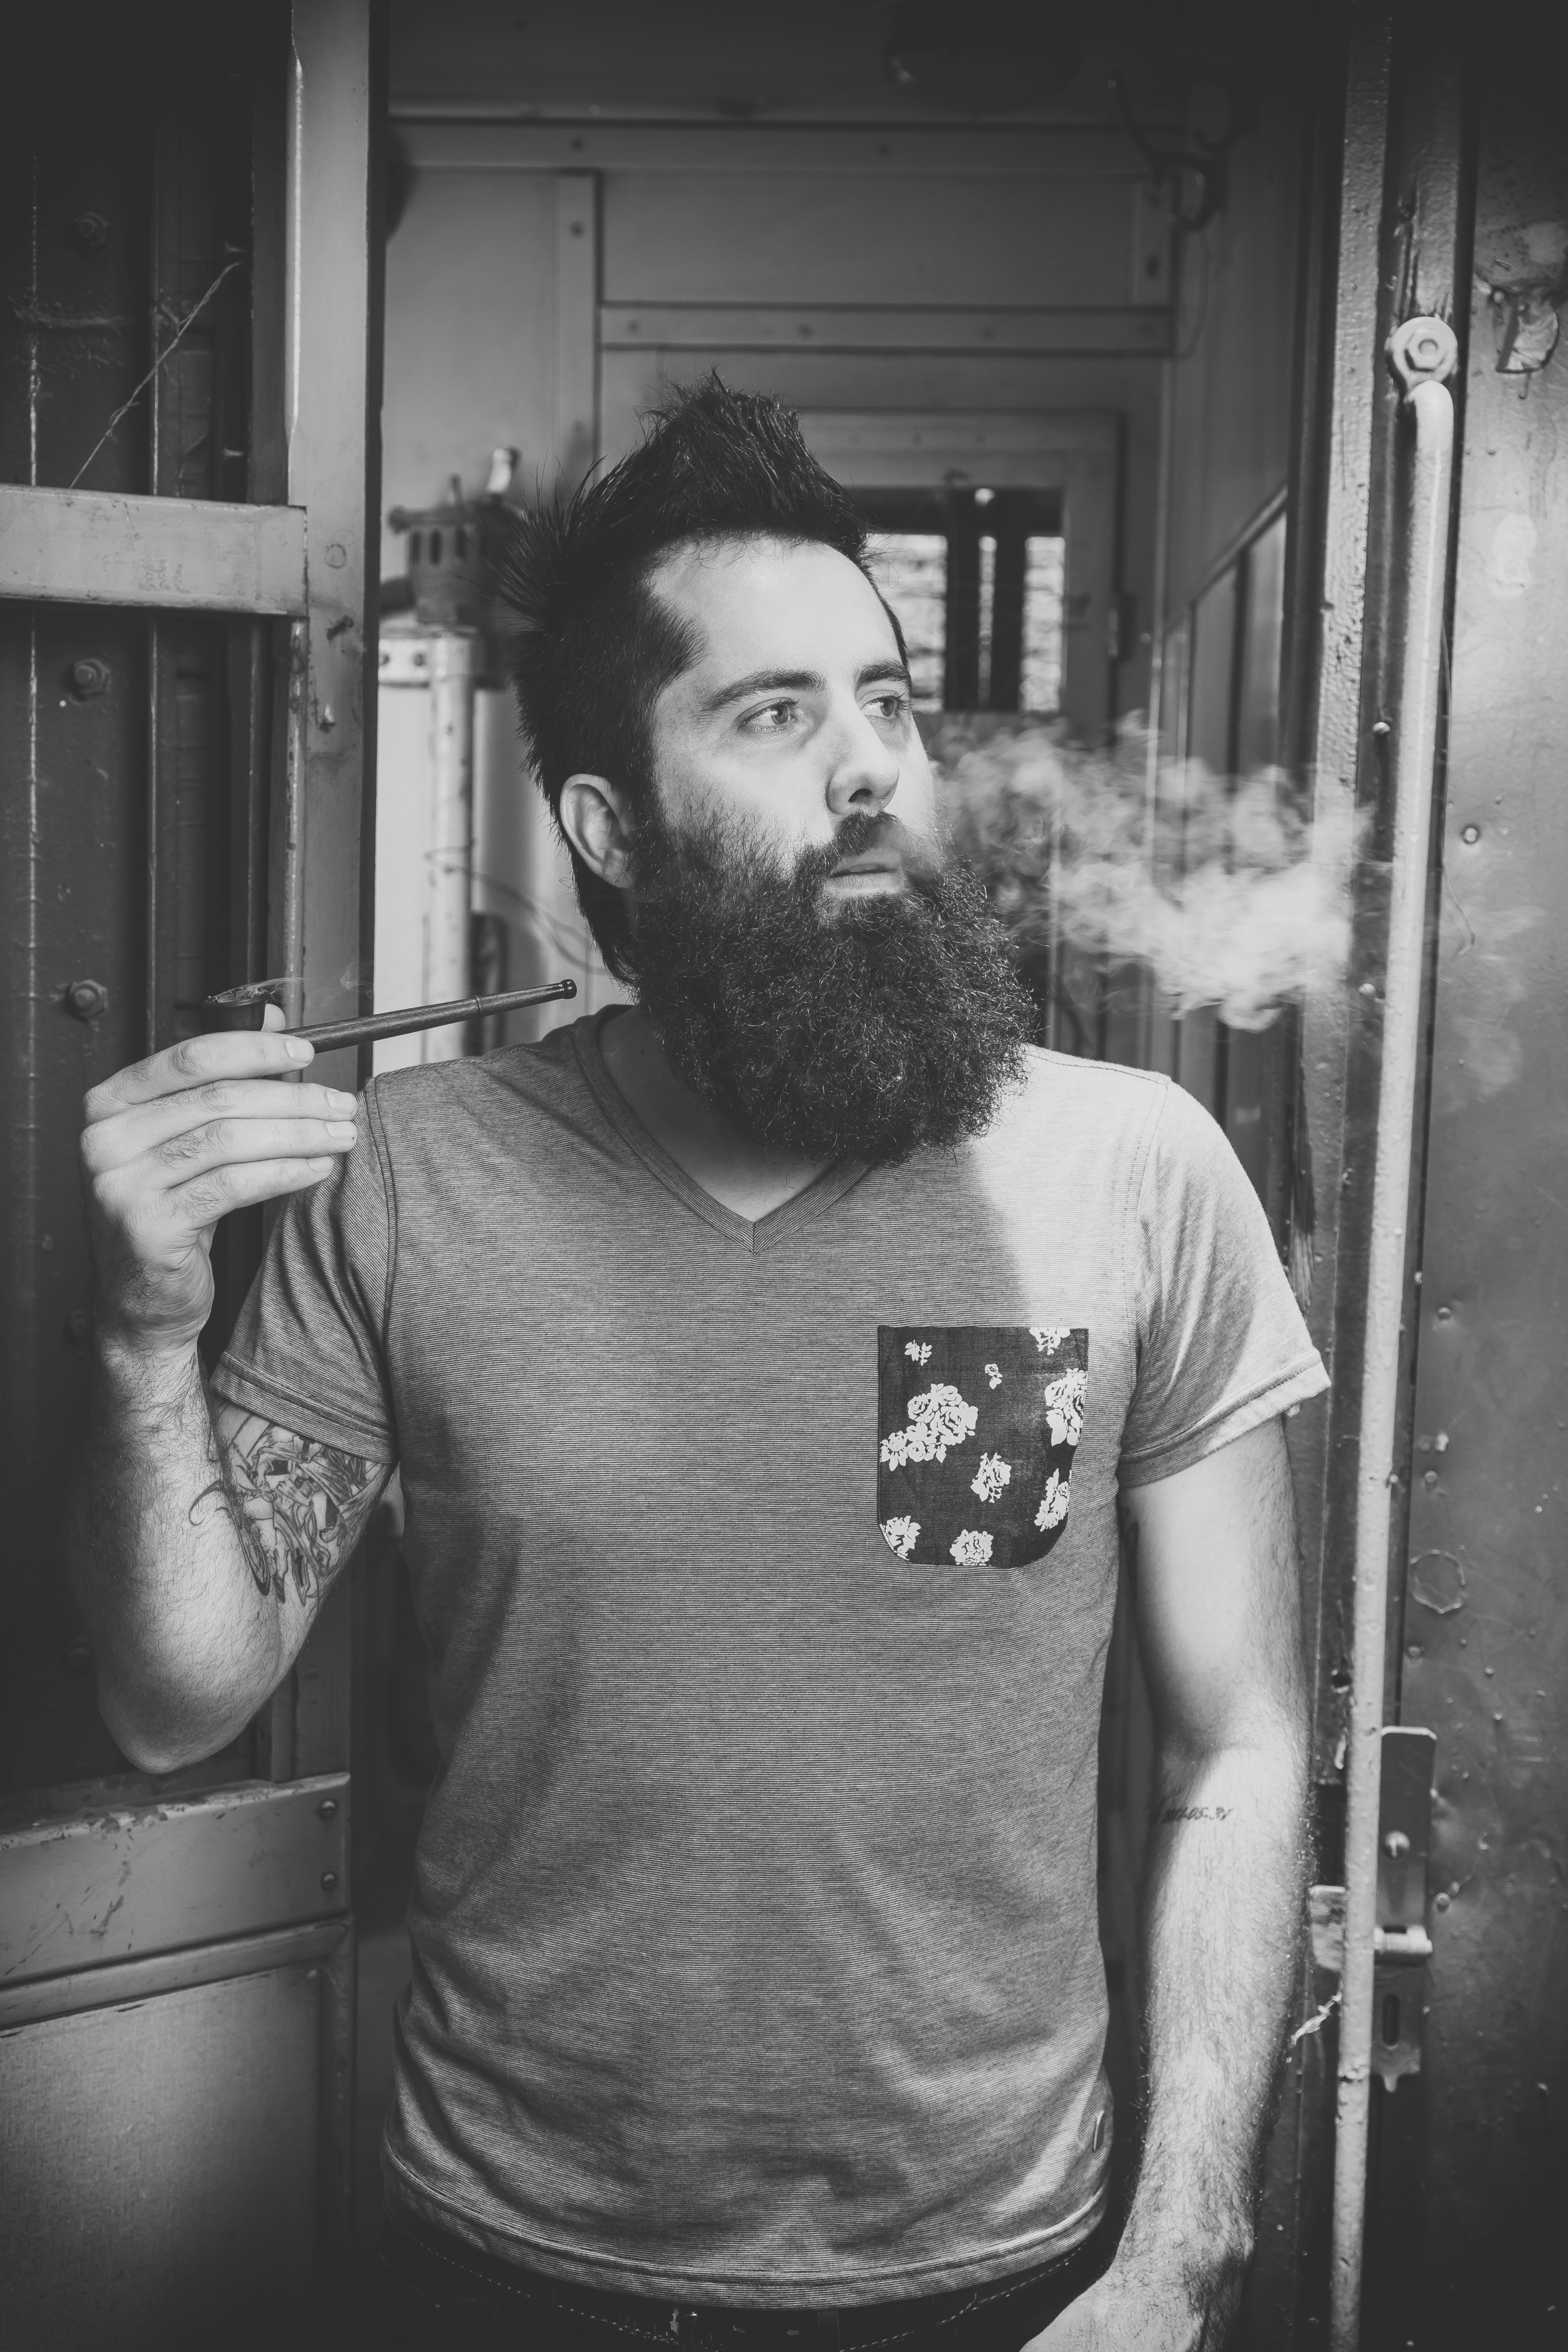
man, person, black and white, hair, white, photography, smoke, smoking, male, guy, portrait, model, fashion, black, monochrome, hairstyle, beard, hipster, mustache, posing, pipe, photograph, shoot, pose, sexy, style, image, modeling, handsome, attractive, elegance, bearded, monochrome photography, facial hair